Boston College Eagles football

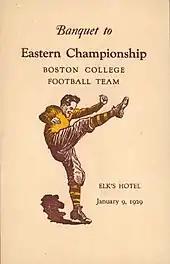
Program for a banquet to celebrate the 1928 Eastern championship

In 1920, the Boston College football team adopted the nickname 'Eagles.' The season was capped by a stirring 14–0 victory over Holy Cross before 40,000 fans at Braves Field. The win gave the team a perfect 8–0 season and the school's first undefeated season. Eagles coach Frank Cavanaugh, coach from 1919 through 1926, was later inducted into the College Football Hall of Fame. Hall of Fame coach Gil Dobie was Boston College head coach from 1936 through 1938.